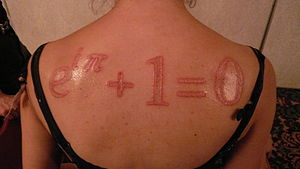
Scarification
Vestlig scarification (Eulers identitet)
"Scarification er en kategori indenfor ekstrem kropsudsmykning. Scarification bliver lavet med meget skarpe ""knive"", der er fremstillet specielt til Scarification. Når man får lavet denne kropsudsmykning, skraber man huden af, i det motiv eller mønster, man har valgt. Herefter kan man gnide enten en speciel slags aske eller sand i såret, så det får den ønskede farve. Man kan også lade det være, som det er, og dermed får såret en lyserød farve, når det bliver til et ar.